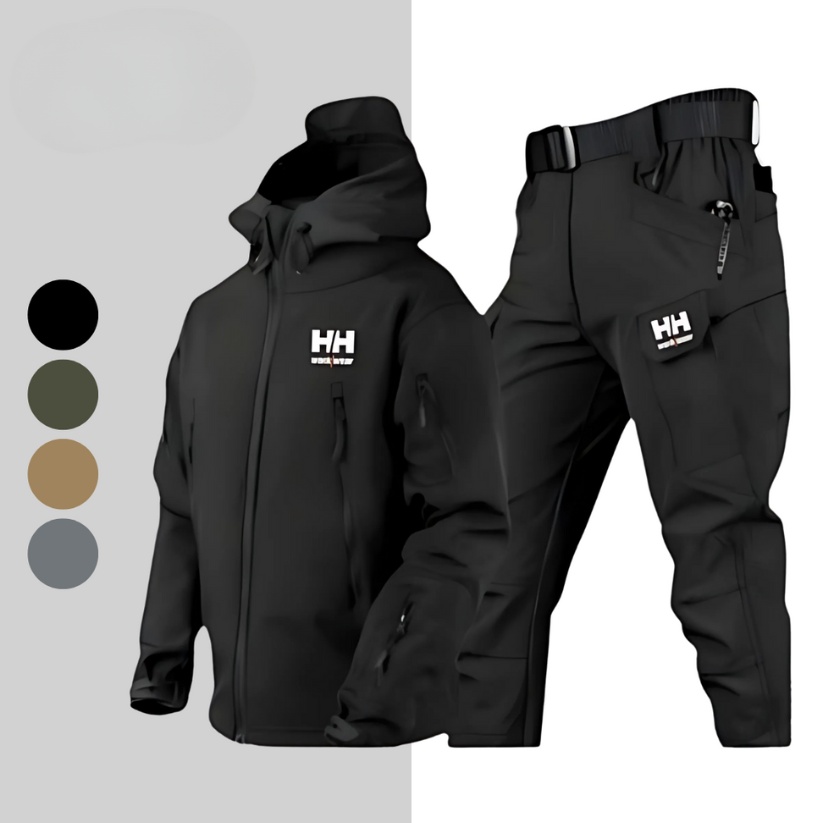
JOSEPH - WINTERJACKE UND HOSE IM SET
IDEALES WINTERSET FÜR STIL UND WÄRME Entdecken Sie das Bestseller-Joseph-Winterset, perfekt für Wärme und Stil. Ideal bei eisigem Wetter, bietet es Komfort, vielseitige Funktionalität und ein modernes, elegantes Design für jeden Anlass. WARUM KUNDEN DAS JOSEPH-SET LIEBEN Maximale Wärme: Isolierende Materialien bieten Komfort bei eisigen Temperaturen. Funktionales Design: Mit mehreren Taschen für wichtige Utensilien. Leichtbauweise: Wärmt, ohne die Bewegungsfreiheit einzuschränken. Stilvolles Aussehen: Modernes Design, ideal für Outdoor und den Alltag. SPEZIFIKATIONEN Langlebiges, leichtes Material Einfacher Reißverschluss Passende Hose inklusive Atmungsaktiv für Komfort
Brand: Jena Modehaus
Category: Apparel & Accessories > Clothing > Outerwear